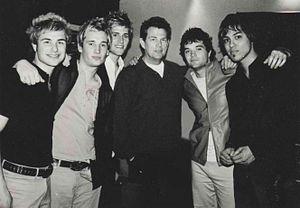
Plus One est un groupe américain de pop chrétienne créé en 1999. Le groupe était composé de Nate Cole, Gabe Combs, Nathan Walters, Jeremy Mhire et Jason Perry. Ils connurent leur plus grand succès avec la sortie de leur premier album, The Promise en. Après leur tournée Exodus ’04, ils se séparèrent en 2004. Ils ont fait un bref retour en 2014.
Cet article est une liste non exhaustive de boys bands.